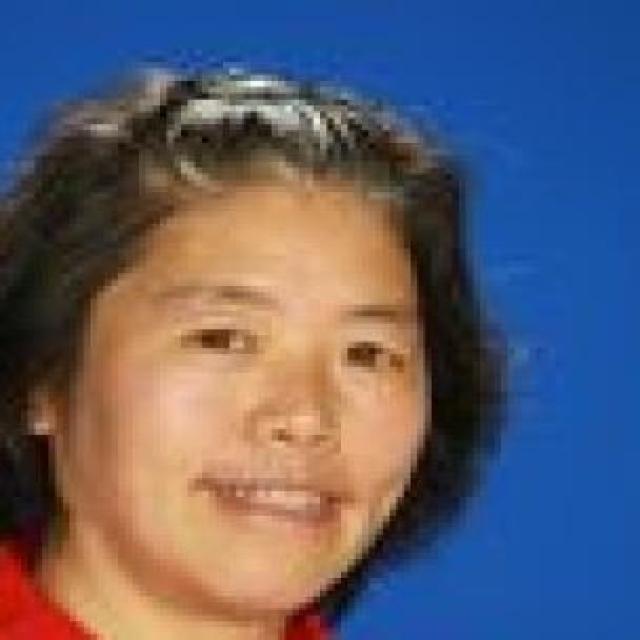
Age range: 45-64